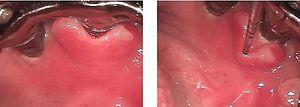
Souvent sans gravité, les épulis sont des tumeurs bénignes de la muqueuse buccale très fréquentes. Elles peuvent cependant entraîner une gêne fonctionnelle ou esthétique qui peut nécessiter leur ablation.